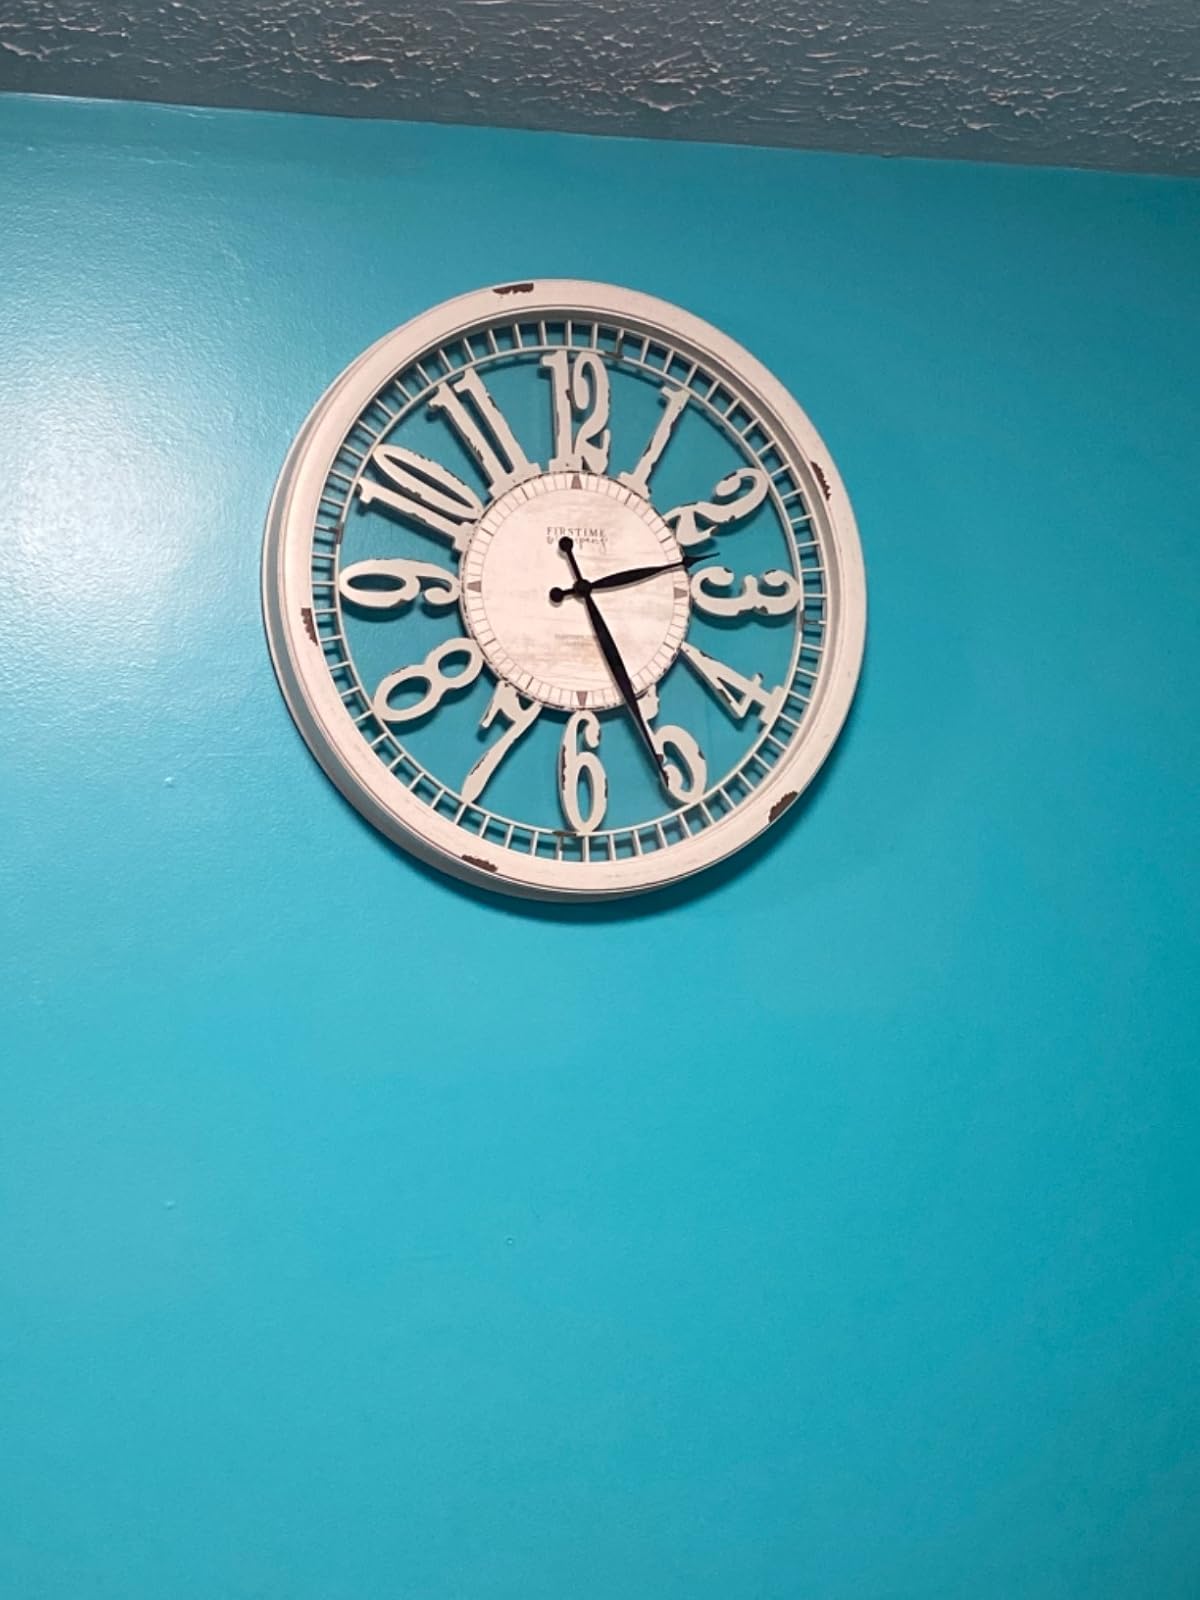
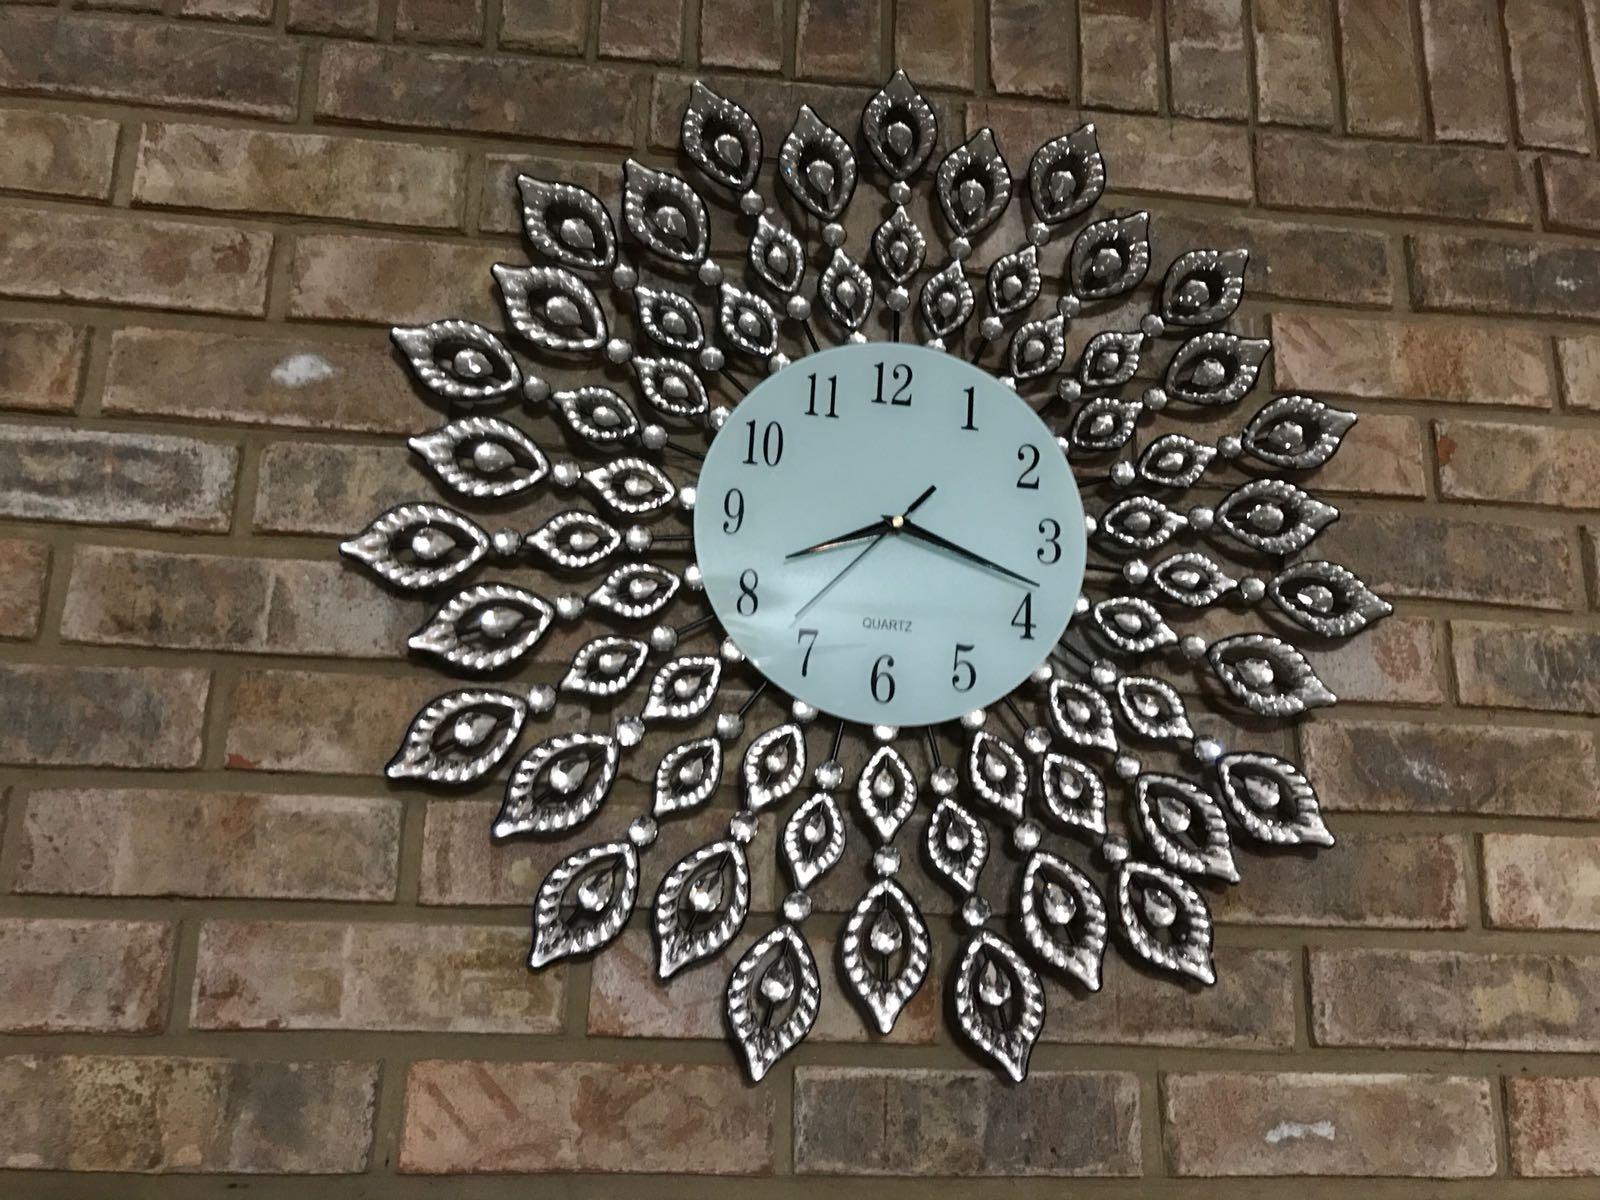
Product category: clock
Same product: no